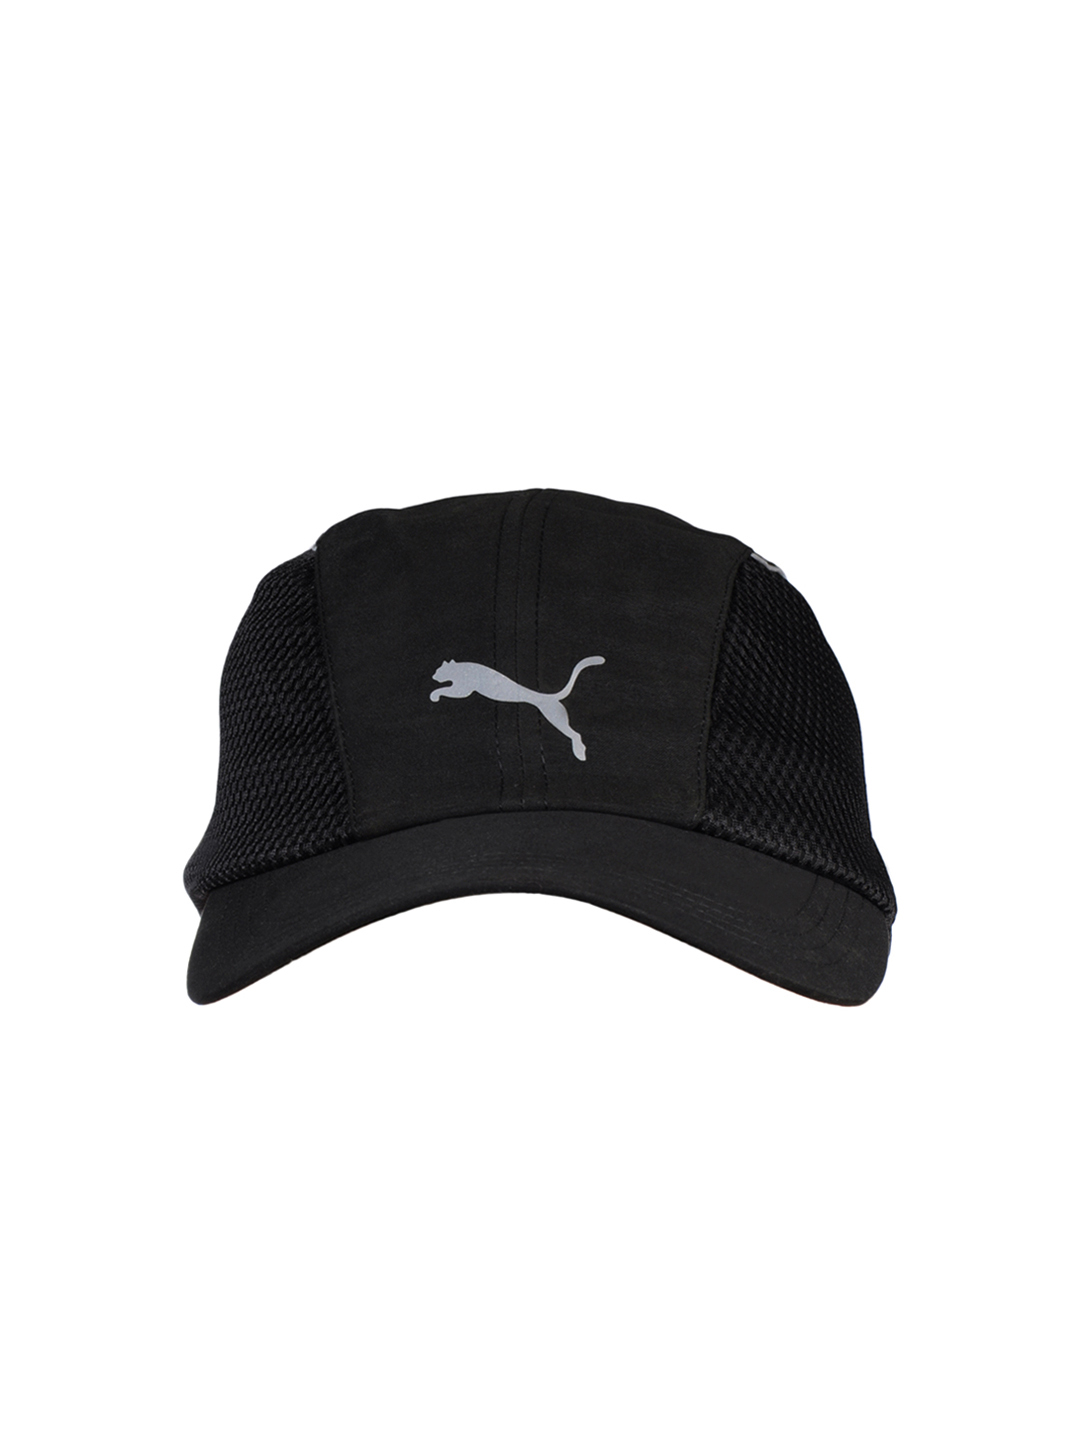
Puma Unisex Black Cap
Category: Accessories / Headwear / Caps
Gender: Unisex
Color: Black
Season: Summer 2011
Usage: Casual